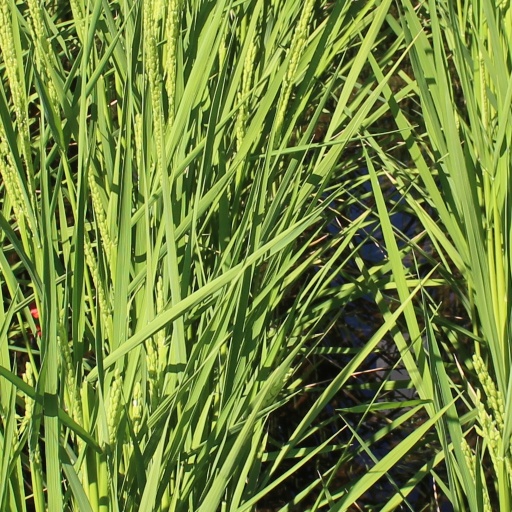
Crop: rice